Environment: real
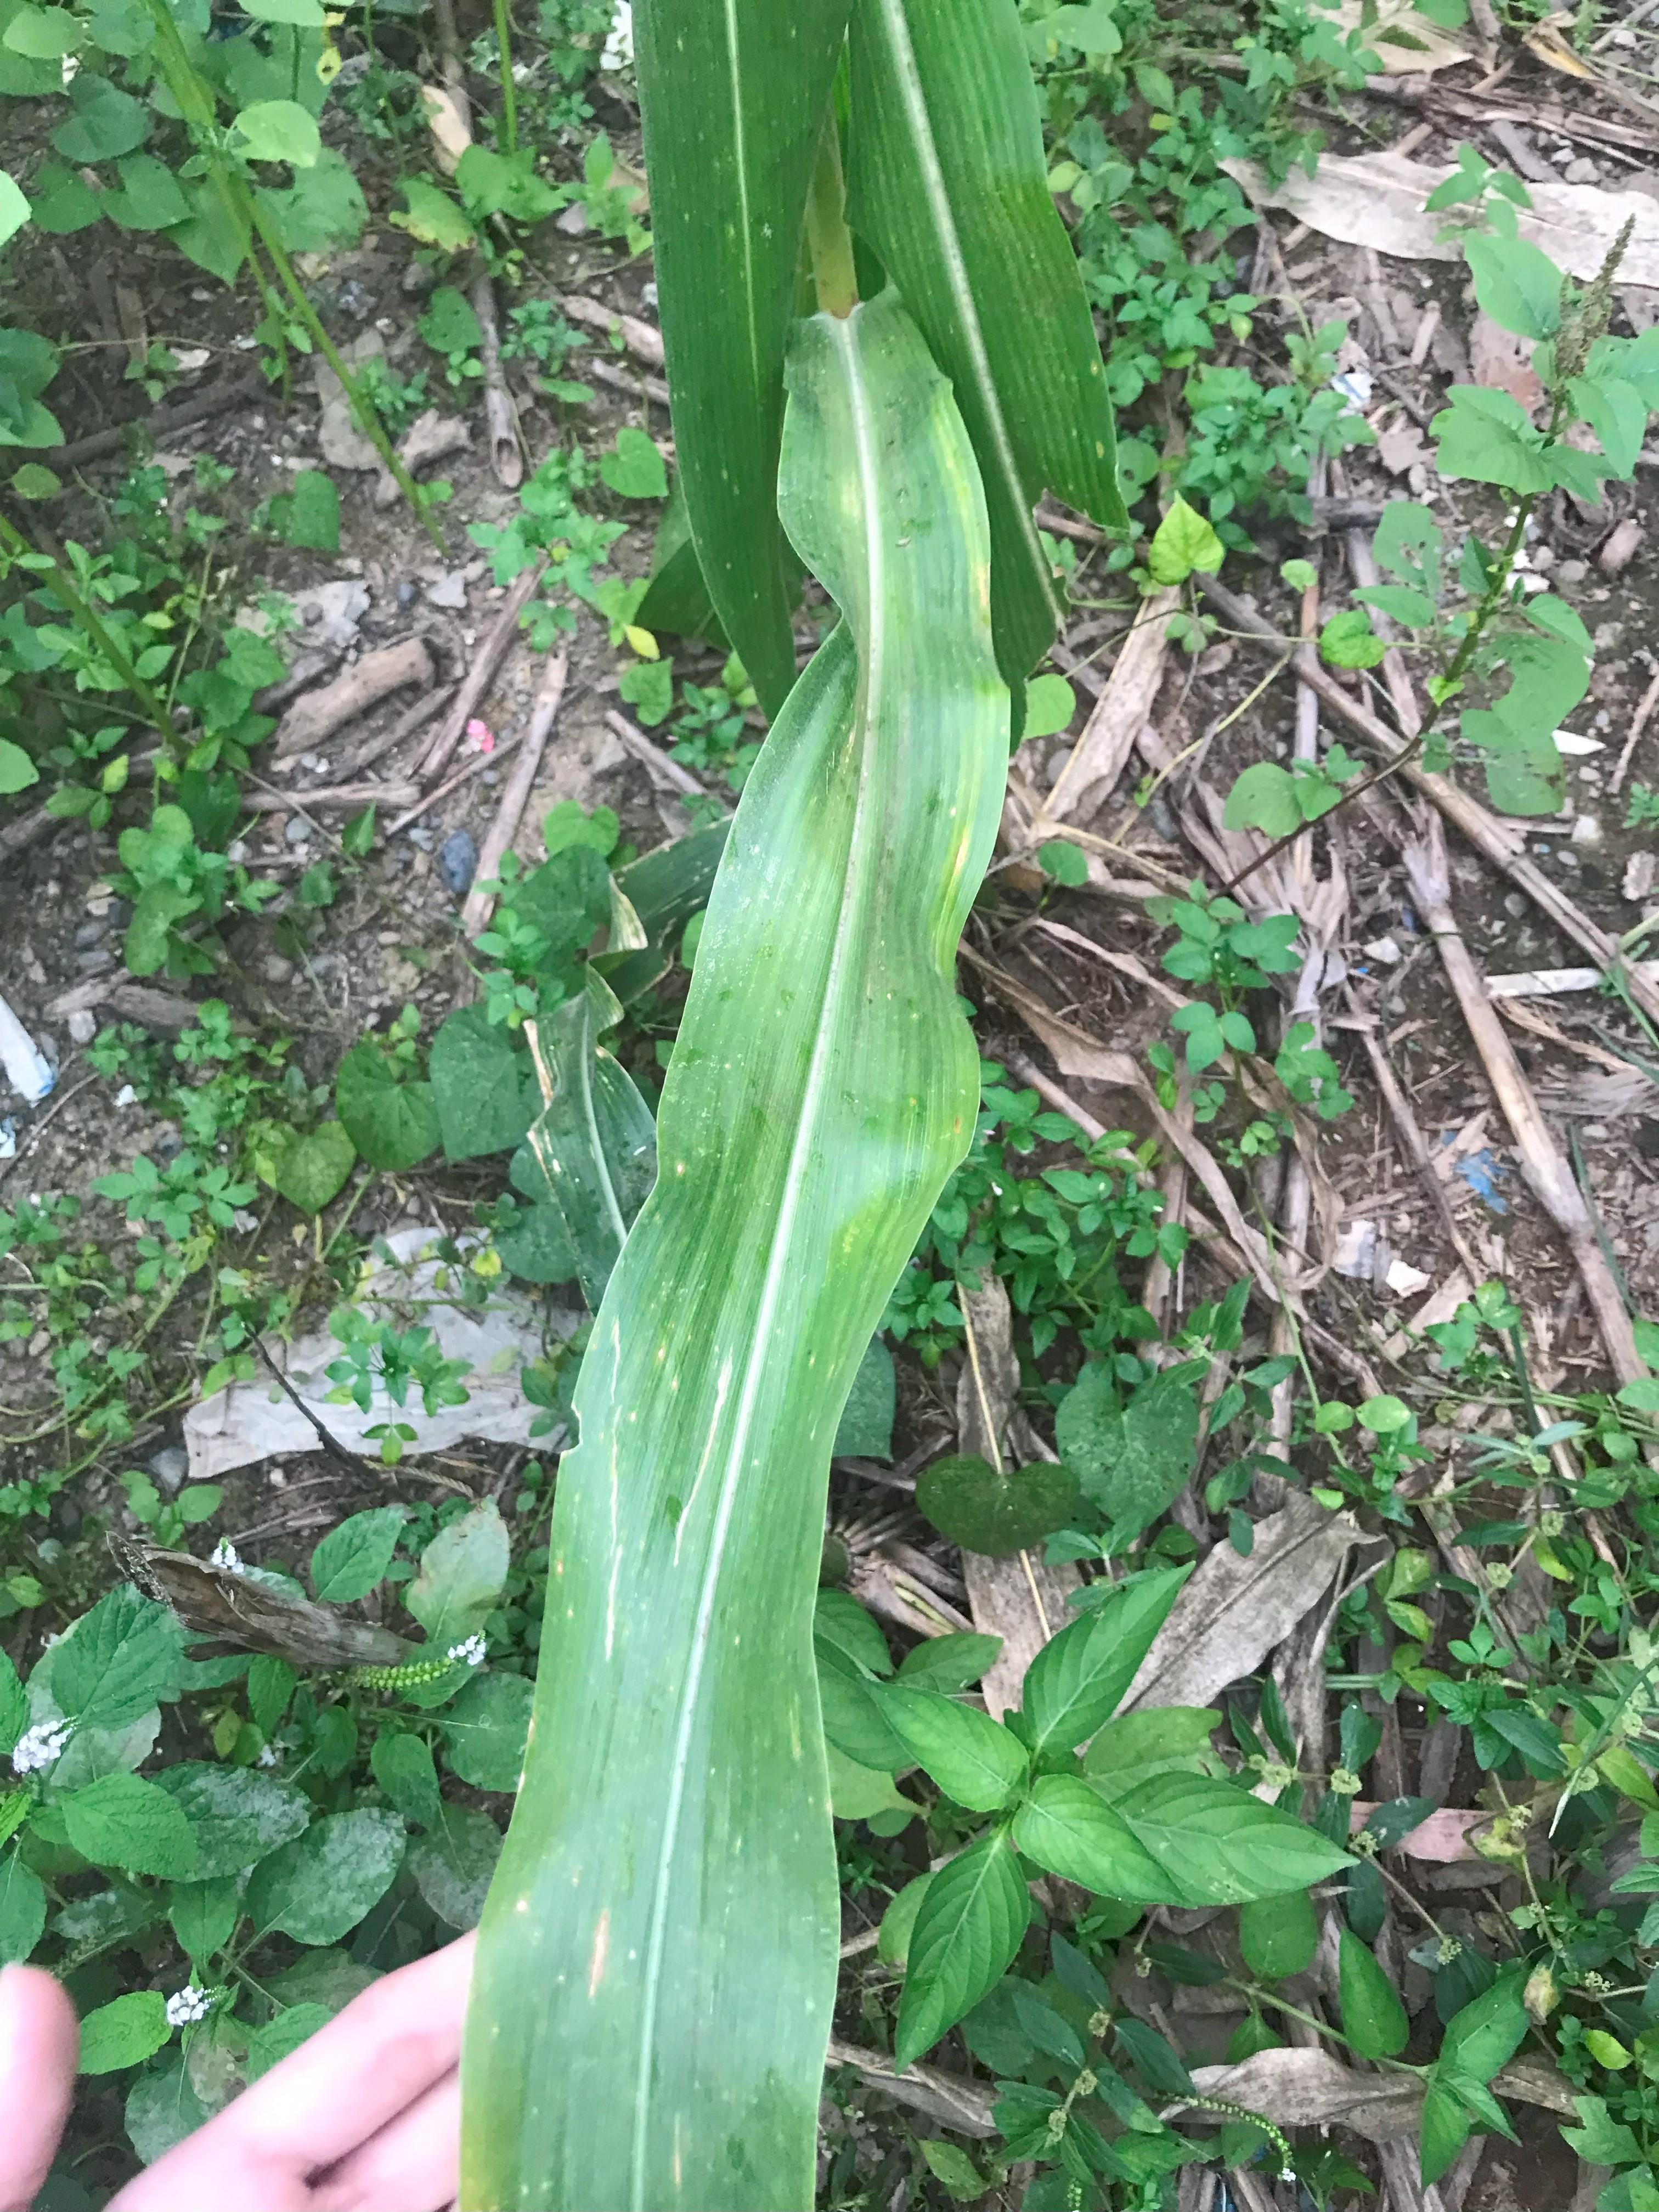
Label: potassium_deficiency